Korean drum

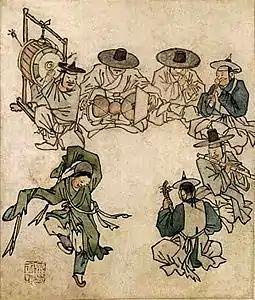
In the picture titled "Dancing boy" (무동:舞童), several types of Korean drums are depicted.

Korean drums play an important part in traditional Korean music, ranging from folk music to royal court music. There are a wide variety of shapes and sizes, for use both in accompanying other instruments and in special drumming performances.